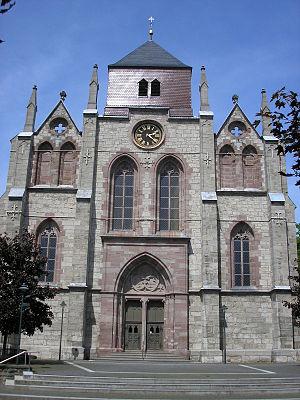
Dingelstädt est une ville allemande située dans l'arrondissement d'Eichsfeld en Thuringe.